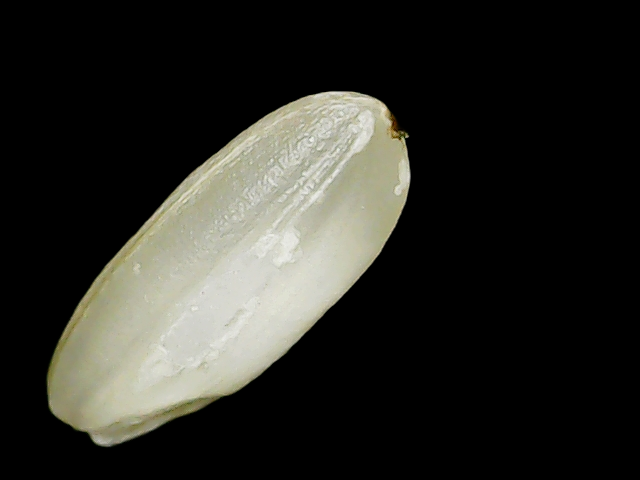
Rice variety: Binadhan10